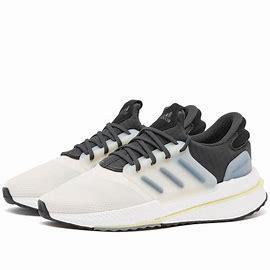
Brand: Adidas
Model: X_plr